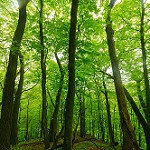
Scene: Outdoor